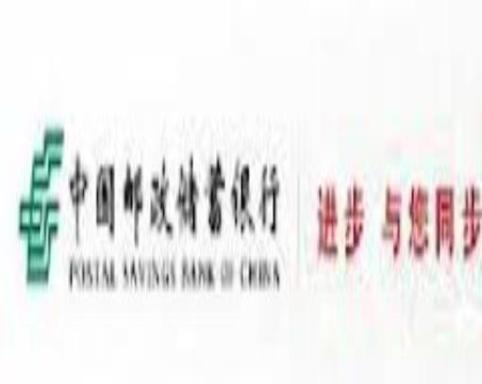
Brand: china post group corporation
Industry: Others